Battle of the Philippine Sea

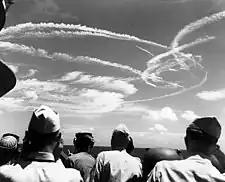
Fighter aircraft contrails mark the sky over Task Force 58, 19 June 1944

The recall had been ordered after several ships in TF 58 picked up radar contacts to the west around 10:00. This was the first of the raids from the Japanese carrier forces, with 68 aircraft. TF 58 started launching every fighter it could; by the time they were in the air the Japanese had closed to . However, the Japanese began circling to regroup their formations for the attack. This 10-minute delay proved critical, and the first group of Hellcats met the raid, still at , at 10:36. They were quickly joined by additional groups. Within minutes, 25 Japanese aircraft had been shot down, against the loss of only one U.S. aircraft.